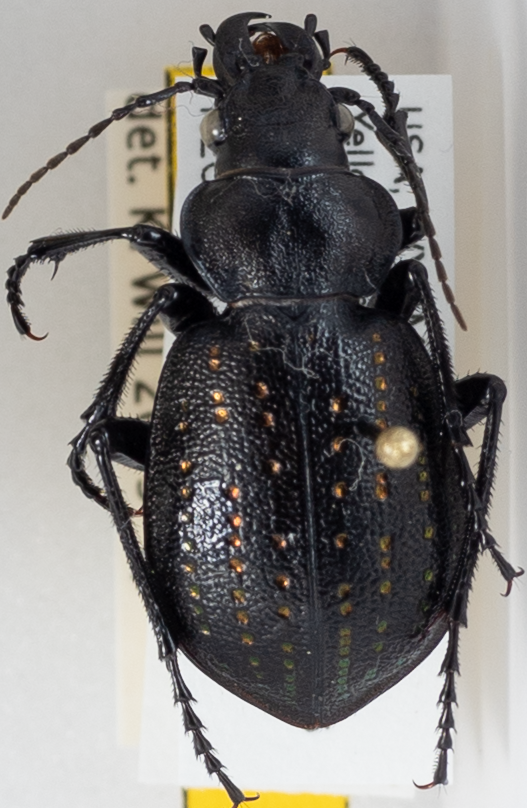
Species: Calosoma calidum
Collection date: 2018-09-06
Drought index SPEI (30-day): -0.262
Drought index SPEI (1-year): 1.28
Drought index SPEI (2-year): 0.922